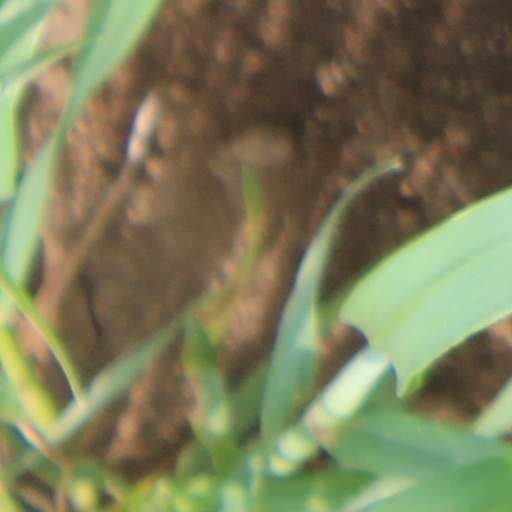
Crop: wheat